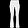
Label: Trouser